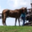
Label: horse